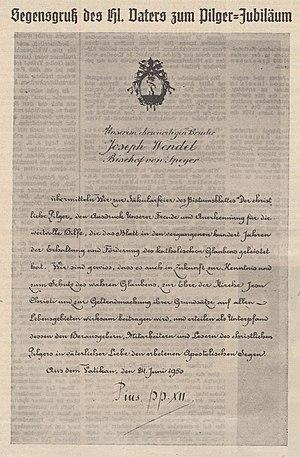
Der Pilger littéralementː Le Pèlerin est un hebdomadaire publié en Allemagne par le diocèse de Spire. Il a été fondé en 1848. C'est donc le bulletin diocésain le plus ancien d'Allemagne et plus ancien encore que l'Osservatore Romano. Il traite de sujets concernant le diocèse et la vie de l'Église catholique en Allemagne et dans le monde, mais aussi de sujets ailleurs dans le monde. Il publie également des prières et l'évangile du dimanche, ainsi que des lectures bibliques. Il fait paraître aussi de courtes nouvelles, des recettes de cuisine, des critiques littéraires et théâtrales, ainsi que des articles politiques donnant un point de vue catholique sur ces matières.